Binghamton University basketball scandal

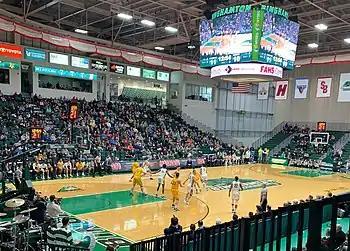
A men's basketball game at Binghamton University, the site of the scandal

The Binghamton University basketball scandal refers to a series of incidents that occurred as Binghamton University compromised its integrity in order to make the Bearcats men's basketball program more competitive in Division I. Numerous Binghamton players were arrested and dismissed from the team in the fall of 2009, continuing a troubling trend of misconduct from basketball players at the university. The arrests led to an investigation by the State University of New York (SUNY), Binghamton's parent institution, which found that Binghamton's administration had significantly lowered its admissions standards for prospective recruits under pressure from men's head coach Kevin Broadus and his staff. It also detailed several potential NCAA violations by Broadus and his staff. Numerous Binghamton professors admitted to academic fraud, having changed grades for basketball players upon pressure from members of the athletic department.